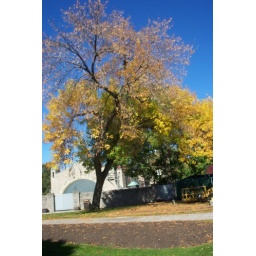
not a cloud in the sky